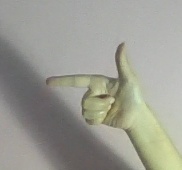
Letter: yaa